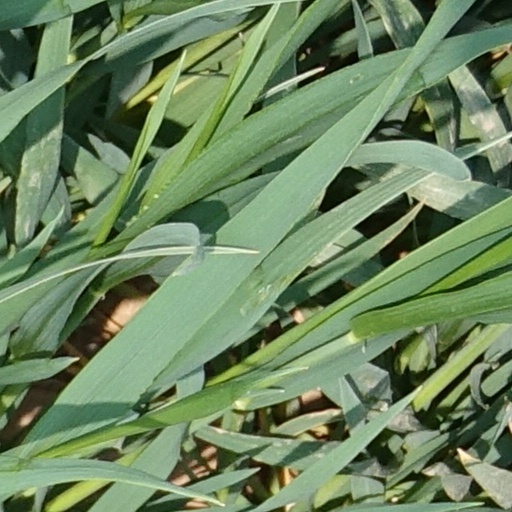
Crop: wheat